David Acomba

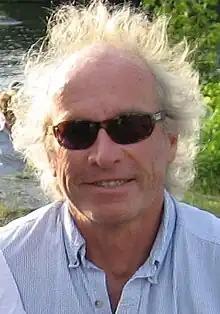

David Acomba is a Canadian television and film producer/director whose television programmes have been featured on CBS, ABC, PBS, CBC, CTV, BBC, Channel 4, Showtime, and HBO.